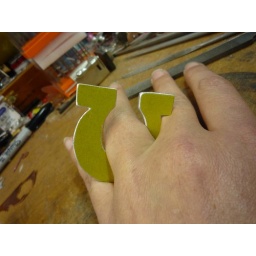
curve in the road street sign